Tape library

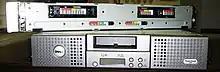
Dell PowerVault 124T Autoloader

Smaller tape libraries with only one drive are known as autoloaders. The term "autoloader" is also sometimes used synonymously with "stacker", a device in which the media are loaded necessarily in a sequential manner.